List of Cornell University fraternities and sororities

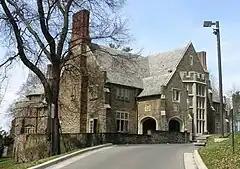
The Alpha Delta Phi house on West Campus

Fraternities constituting the Interfraternity Council (IFC) are listed by dates of local founding and noted with national conference membership where applicable. As of 2023, there are two gender-neutral and 29 male-only fraternities. Fraternities may be suspended ("de-recognized") or closed for disciplinary or other reasons as determined by the IFC, governing bodies, including national organizations, and/or the University. Dormant houses, which include both closed fraternities and/or those that have forfeited their "housing", are "italicized." Active houses, including those that have been suspended for a year or less, are in bold.